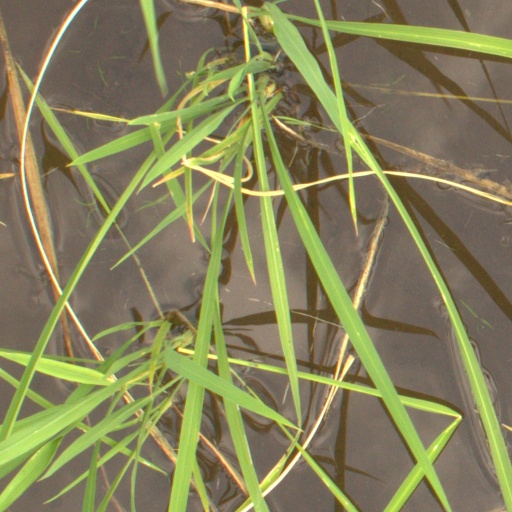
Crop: rice